Palace of the Governors

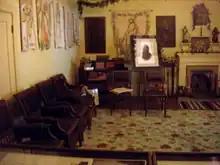
Territorial governor's office within the museum complex.

Lew Wallace wrote the final parts of his book "" in this building while serving as territorial governor in the late 1870s. He remembered later in life that it was at night, during a severe thunderstorm in the spring of 1879, after returning from a tense meeting with Billy the Kid in Lincoln County, when he wrote the climactic Crucifixion scenes of the novel. Wallace worked by the light of a shaded lamp in the shuttered governor's study, fearing a bullet from outside over the tensions surrounding the Lincoln County War.